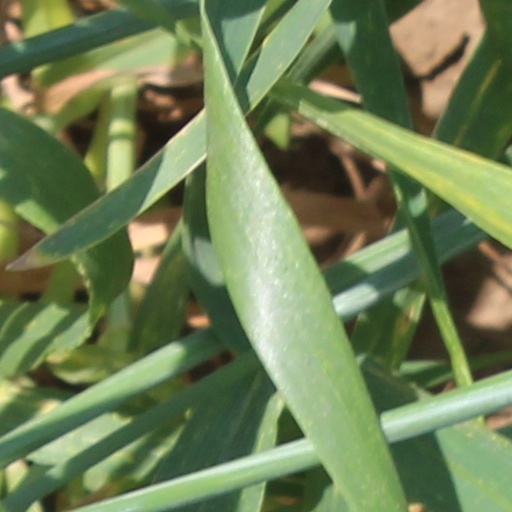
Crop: wheat